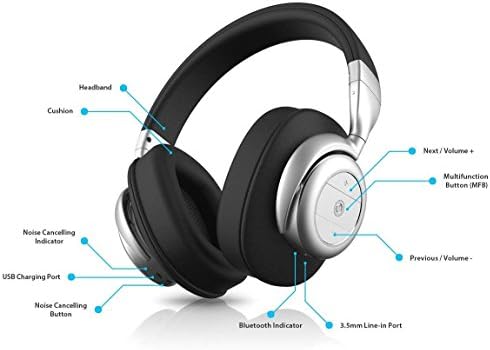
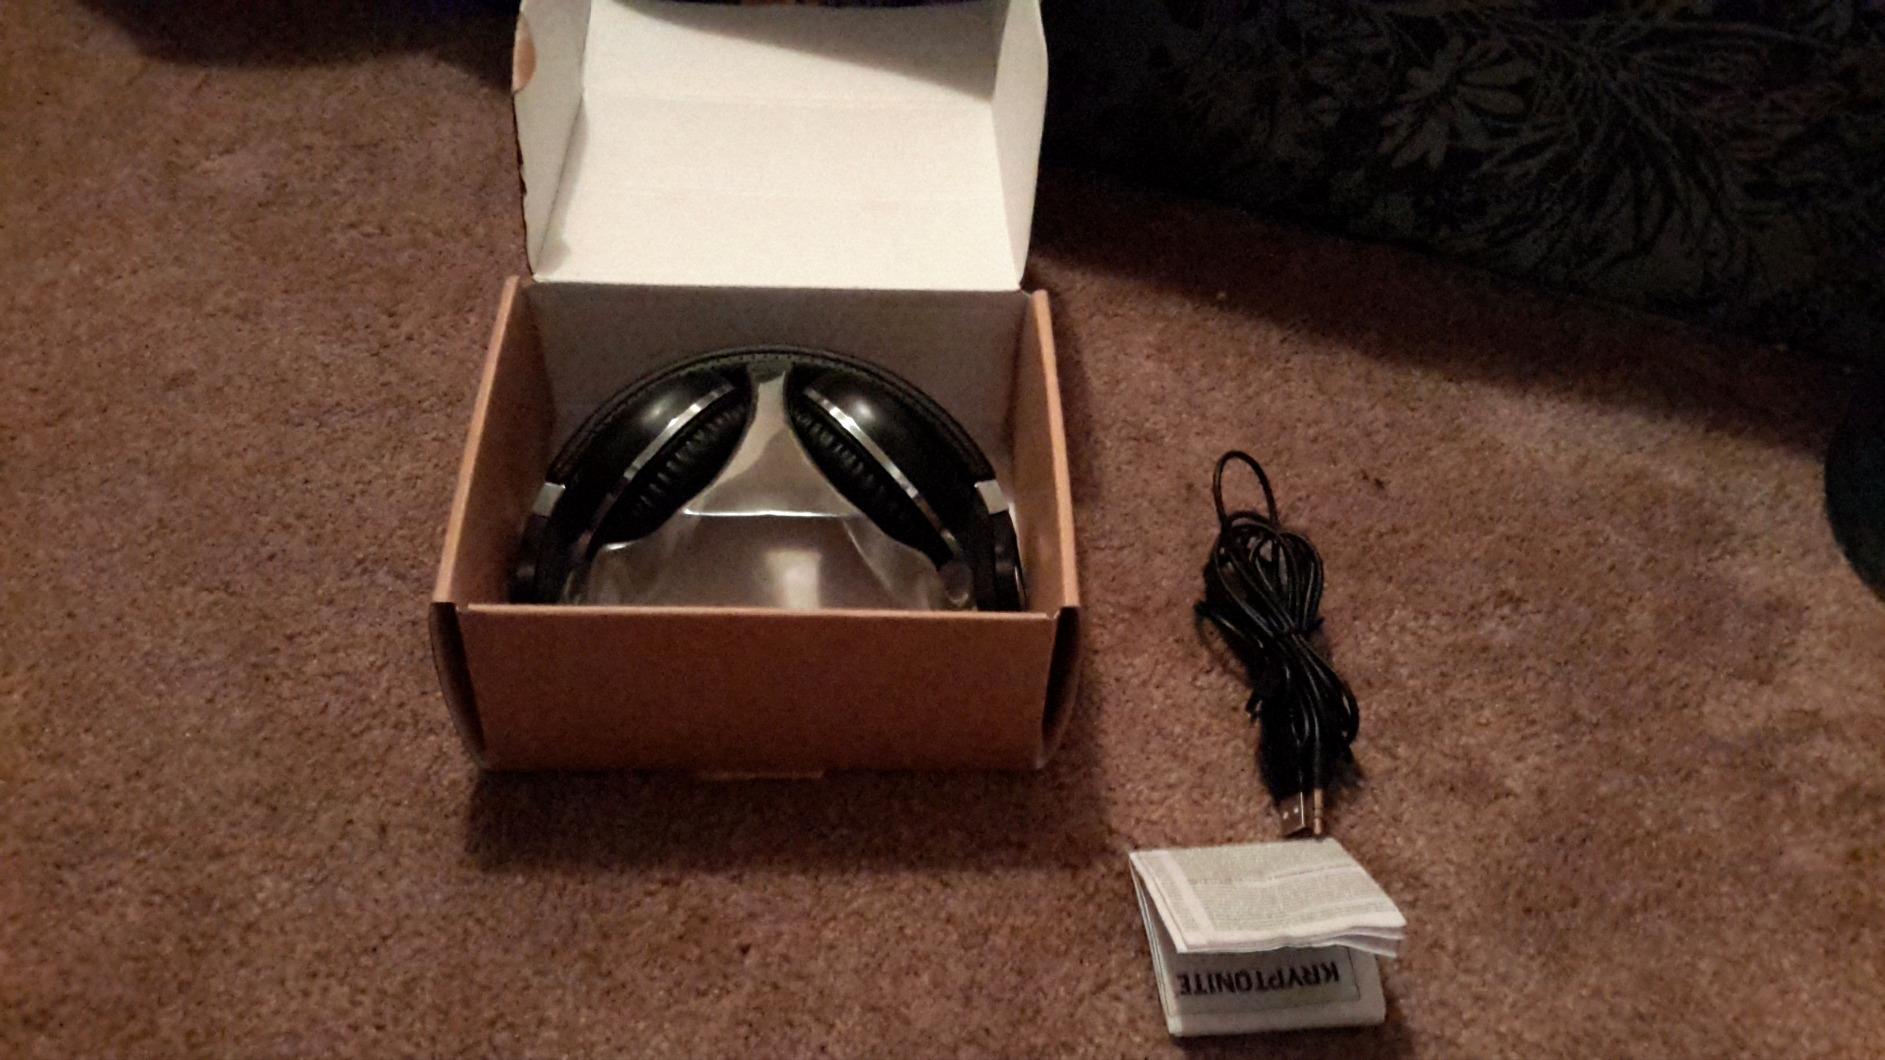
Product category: headphones
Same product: no